Social history of viruses

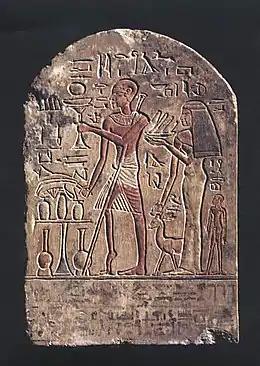
An Egyptian stele thought to depict a person with polio, 18th Dynasty (1580–1350 BC)

Among the earliest records of a viral infection is an Egyptian stele thought to depict an Egyptian priest from the 18th Dynasty (1580–1350 BC) with a foot drop deformity characteristic of a poliovirus infection. The mummy of Siptah – a ruler during the 19th Dynasty – shows signs of poliomyelitis, and that of Ramesses V and some other Egyptian mummies buried over 3,000 years ago show evidence of smallpox. There was an epidemic of probable smallpox in Athens in 430 BC, in which a quarter of the Athenian army and many of the city's civilians died from the infection. The Antonine Plague of 165–180 CE, another probable smallpox pandemic, wiped out around five million people in the Roman Empire, which included Britain, Europe, the Middle East and North Africa. The pandemic began after Roman soldiers who were sent to suppress an uprising in what is now Iraq, plundered the city of Seleucia on the river Tigris and at the same time were infected. They brought the disease back to Rome and Europe where up to 5,000 people a day were fatally infected. At its height, the pandemic reached India and China.